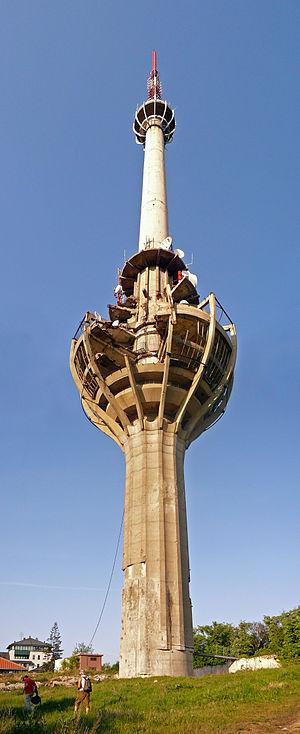
Le mont Iriški venac est un sommet de la Fruška gora, un massif situé dans la région de Syrmie au nord-ouest de la Serbie et dans la province autonome de Voïvodine. Il s'élève à une altitude de 516 mètres.